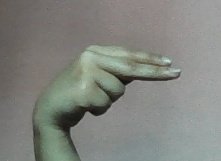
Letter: ain